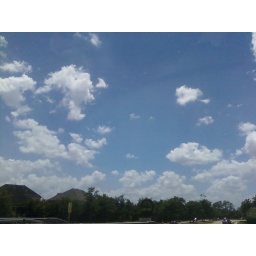
Just some pic's of the white fluffy clouds that are common at this time of year in this sub-tropical climate.